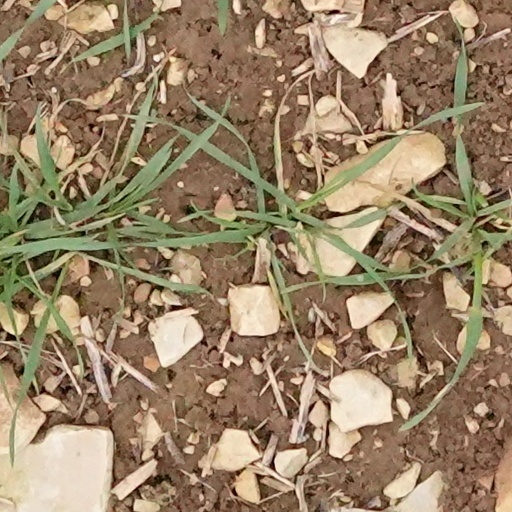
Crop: wheat